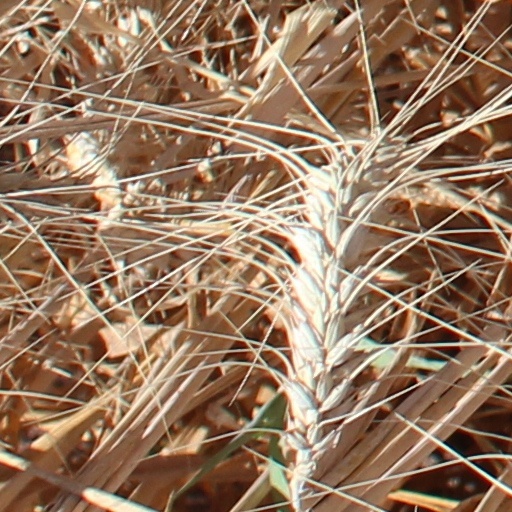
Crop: wheat